Atwater Congregational Church

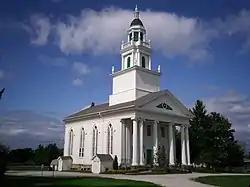
September 28, 2009

Atwater Congregational Church is a registered historic building in Atwater, Ohio, United States, listed on the National Register of Historic Places since February 23, 1973. It was built in 1841 and incorporates elements of both the Federal and Greek Revival styles and stands over tall. The church has had a continuous congregation that was founded in 1818 and continues to meet today as a non-denominational church. The building has undergone several renovations and repairs through the years.